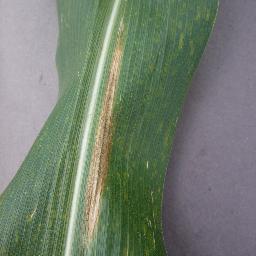
Label: Corn_(Maize)___Northern_Leaf_Blight